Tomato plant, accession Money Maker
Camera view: bottom (45 deg); turntable rotation: 60 degrees
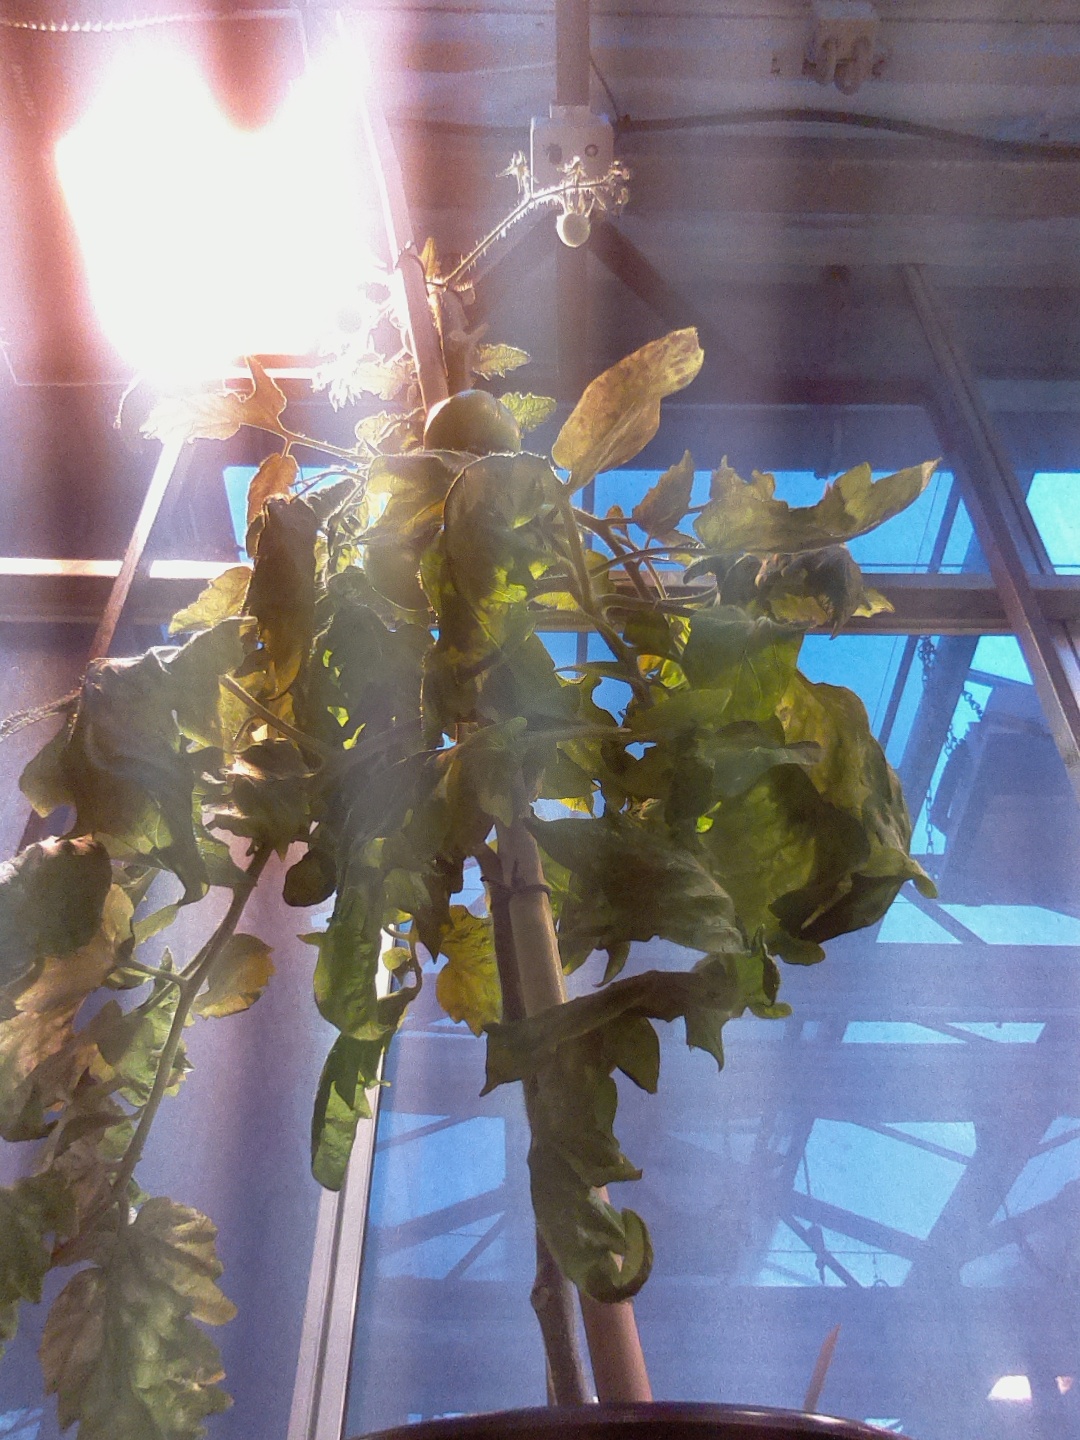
BBCH growth stage 76: 60%-70% of final fruit size